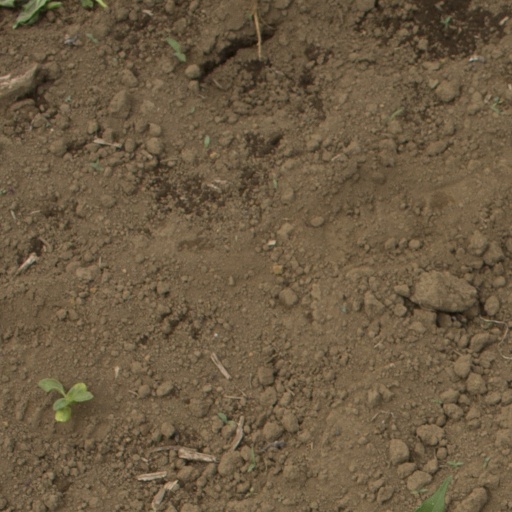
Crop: Jerusalem artichoke